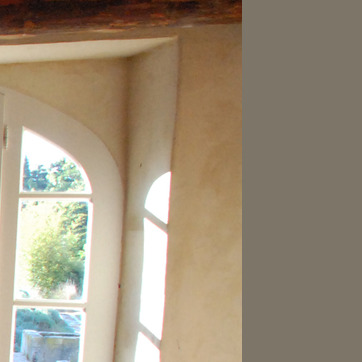
Material: painted